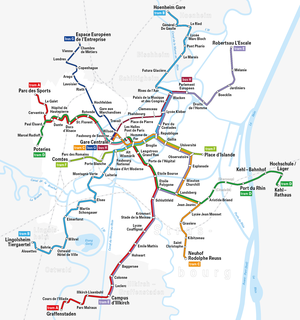
Plan: Réseau des tramways et bus à haut niveau de service de Strasbourg
La ligne H du réseau de transports en commun de l'Eurométropole de Strasbourg est une ligne de bus à haut niveau de service. Exploitée par la Compagnie des transports strasbourgeois, il s'agit de la seconde ligne de BHNS de l'agglomération, complémentaire des six lignes du tramway de Strasbourg.
La ligne E du réseau de transports en commun de l'Eurométropole de Strasbourg est une ligne de tramway. Exploitée par la Compagnie des transports strasbourgeois, il s'agit de la seule ligne de tramway de l'agglomération qui ne passe pas par le centre-ville strasbourgeois et la place de l'Homme de Fer.
La ligne B du réseau de transports en commun de l'Eurométropole de Strasbourg est une ligne de tramway. Exploitée par la Compagnie des transports strasbourgeois, il s'agit de la plus longue ligne de tramway de l'agglomération.